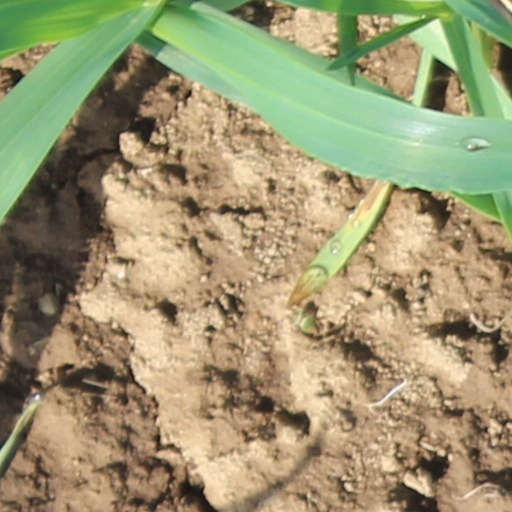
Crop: wheat